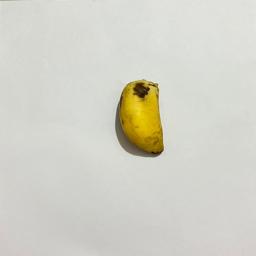
Banana variety: Sabri Kola